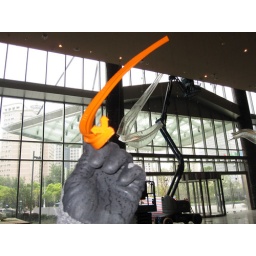
An orange plastic 1:40 model of part of the sculpture, with the corresponding piece in the background.